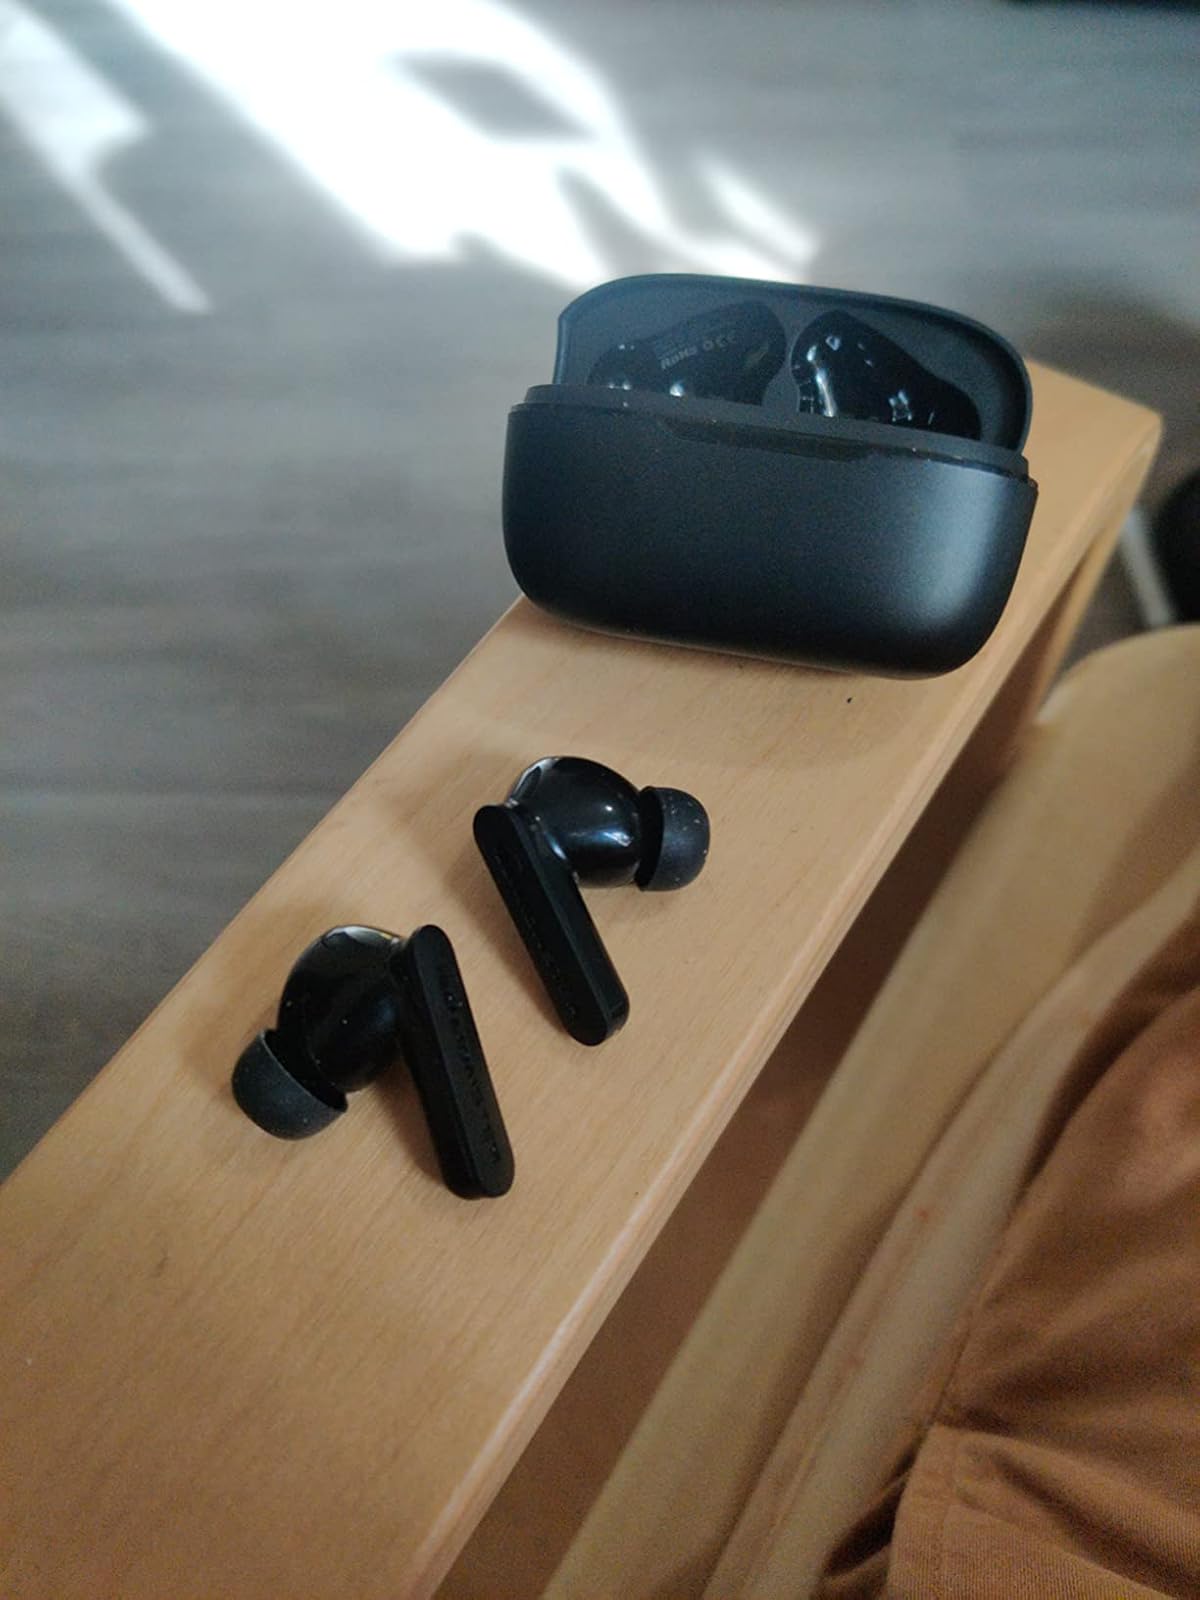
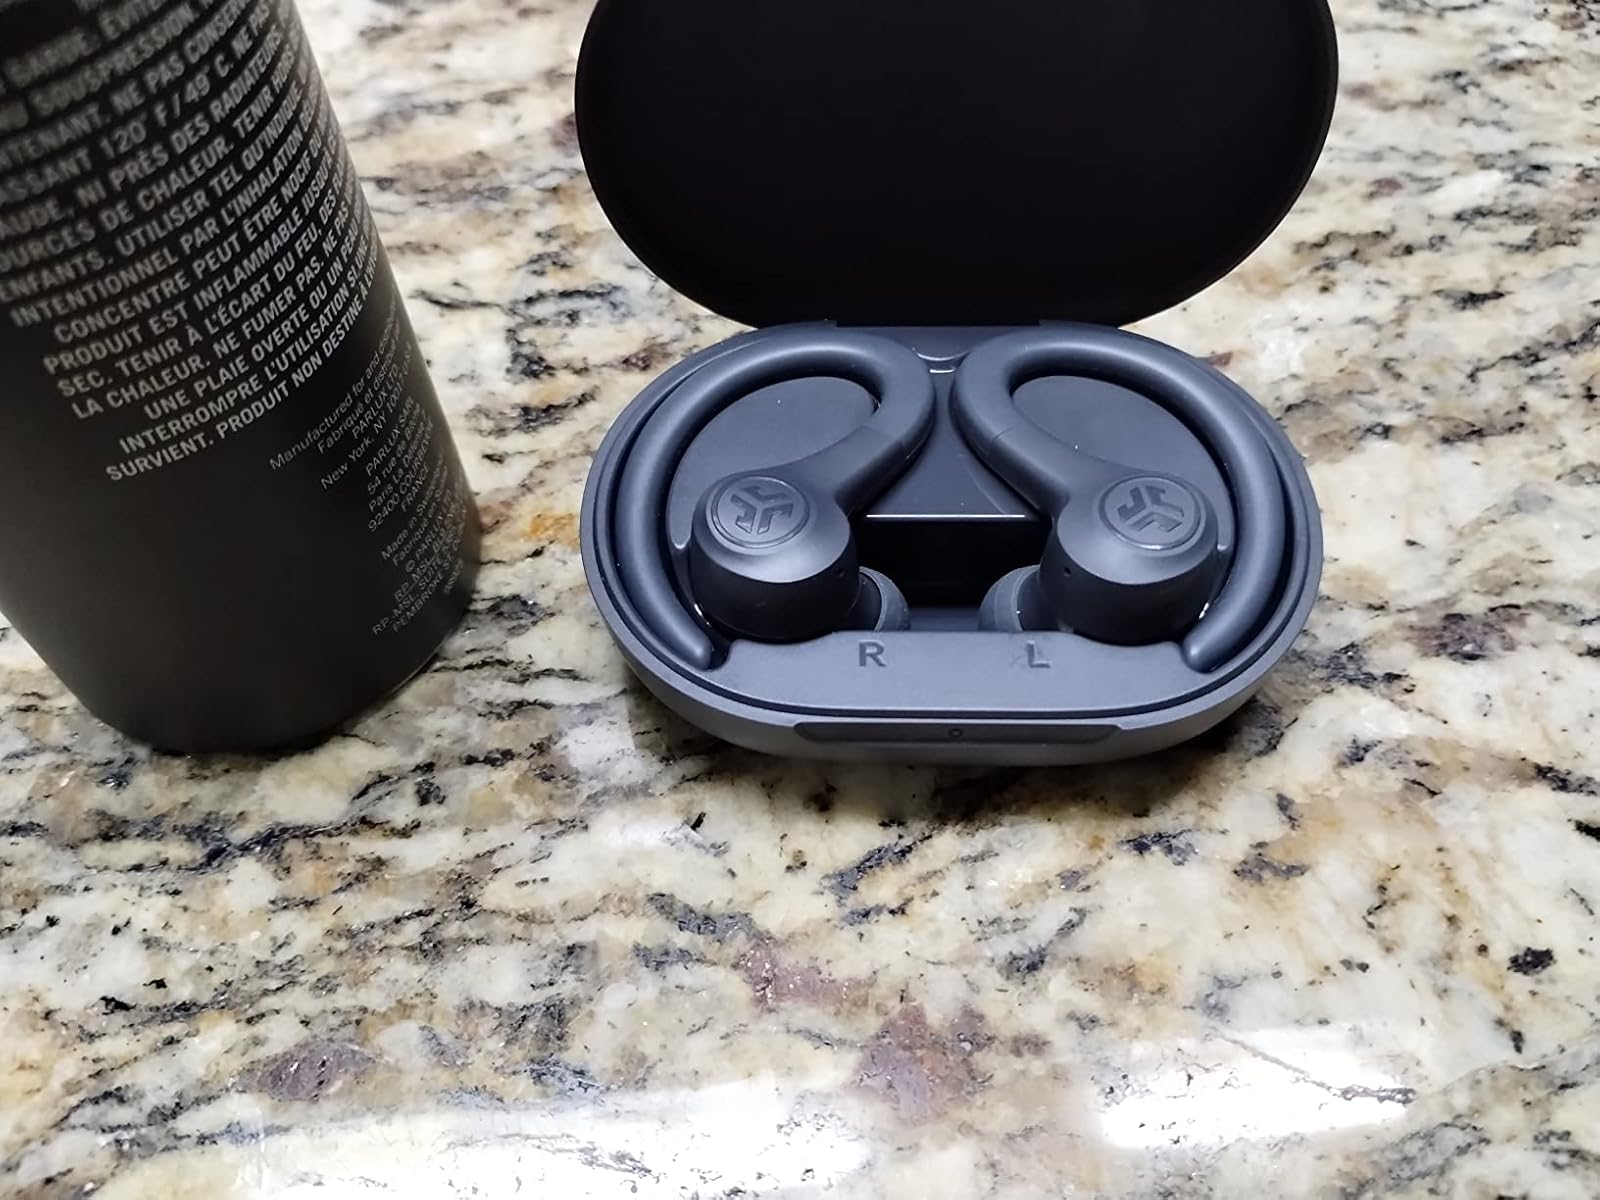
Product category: earbuds
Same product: no